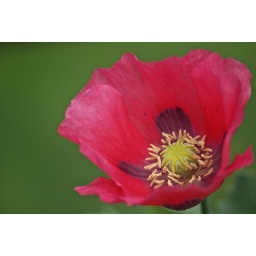
Random flower found growing in moms green house....she never seen one before!